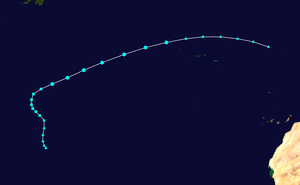
La saison 2013 des ouragans débute officiellement le 1ᵉʳ juin 2013 pour se terminer le 30 novembre 2013, selon la définition de l'Organisation météorologique mondiale. Le premier système dépressionnaire se développe le 5 juin, atteint la Big Bend Coast le 6 juin, et devient cyclone post-tropical le 7 juin depuis un front froid. Le premier ouragan, Humberto, n'a atteint ce niveau que le 11 septembre, soit l'un des plus tardifs premiers ouragans d'une saison cyclonique dans l'Atlantique nord. La saison, très moyenne en nombre de systèmes, ne compte qu'un seul autre ouragan et son énergie cumulative est particulièrement basse aux alentours de 33 alors que la moyenne constatée d'une saison entre 1981 et 2010 est de 104.